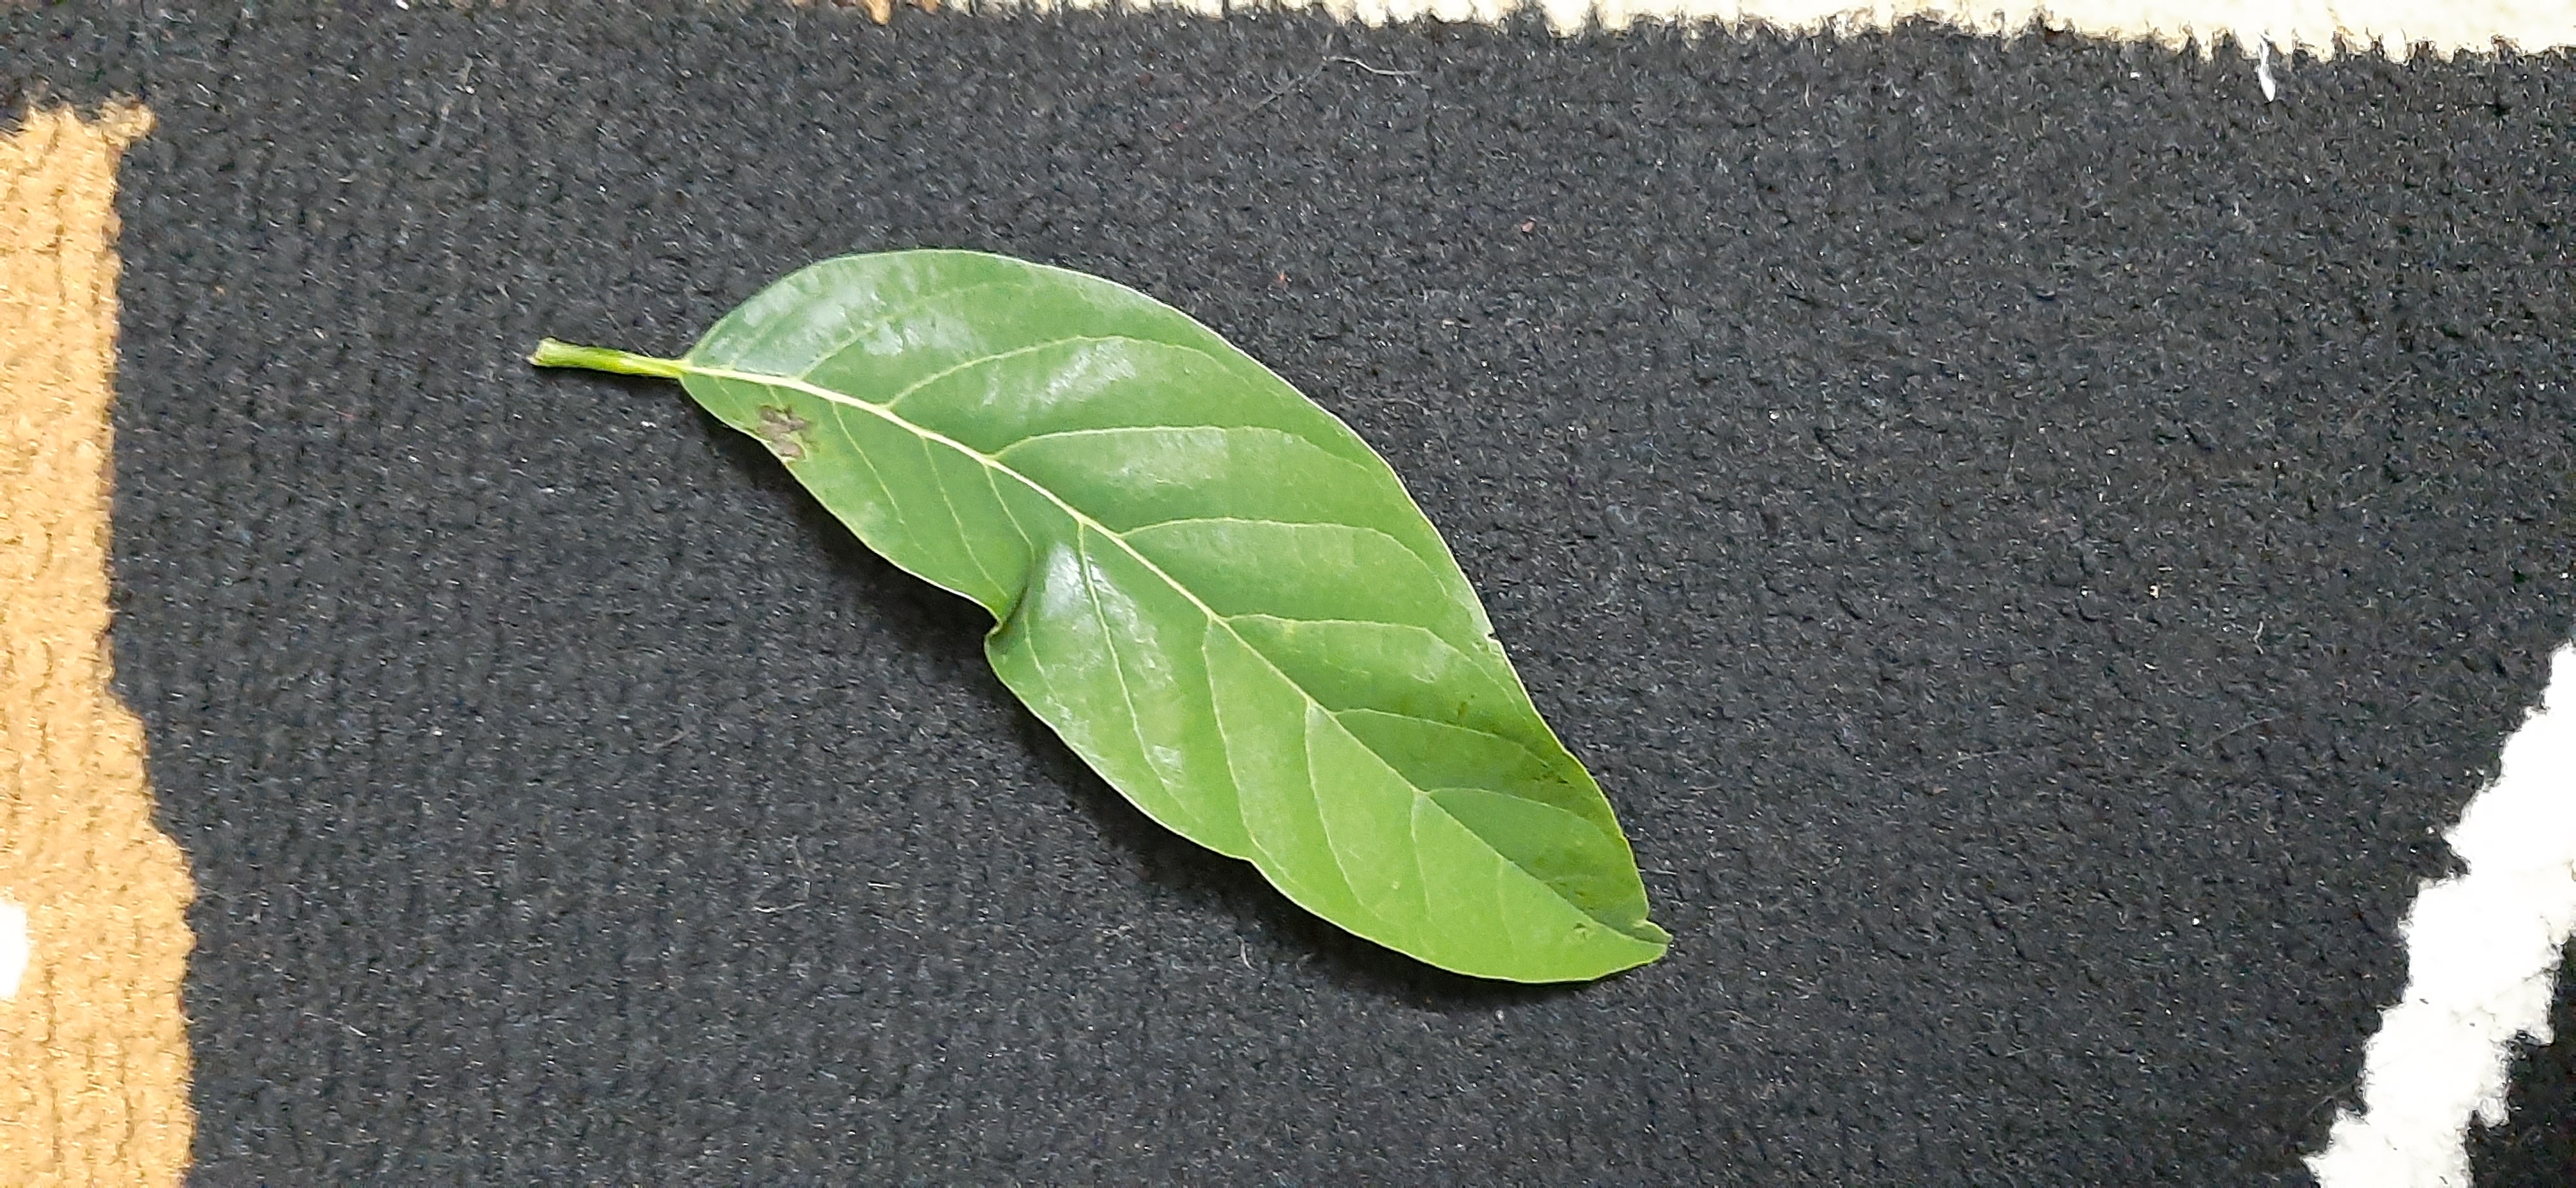
Plant: Seethapala